Oulu Swimming Pool

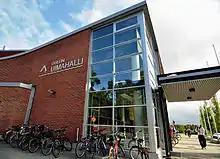

Oulu Swimming Pool is a permanently closed indoor swimming pool in the Raksila neighbourhood in Oulu, Finland. It is the biggest of the three indoor swimming pools in Oulu and one of the biggest in Finland. The swimming pool designed by architect Risto Harju was completed in 1974.